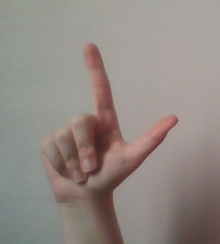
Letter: laam